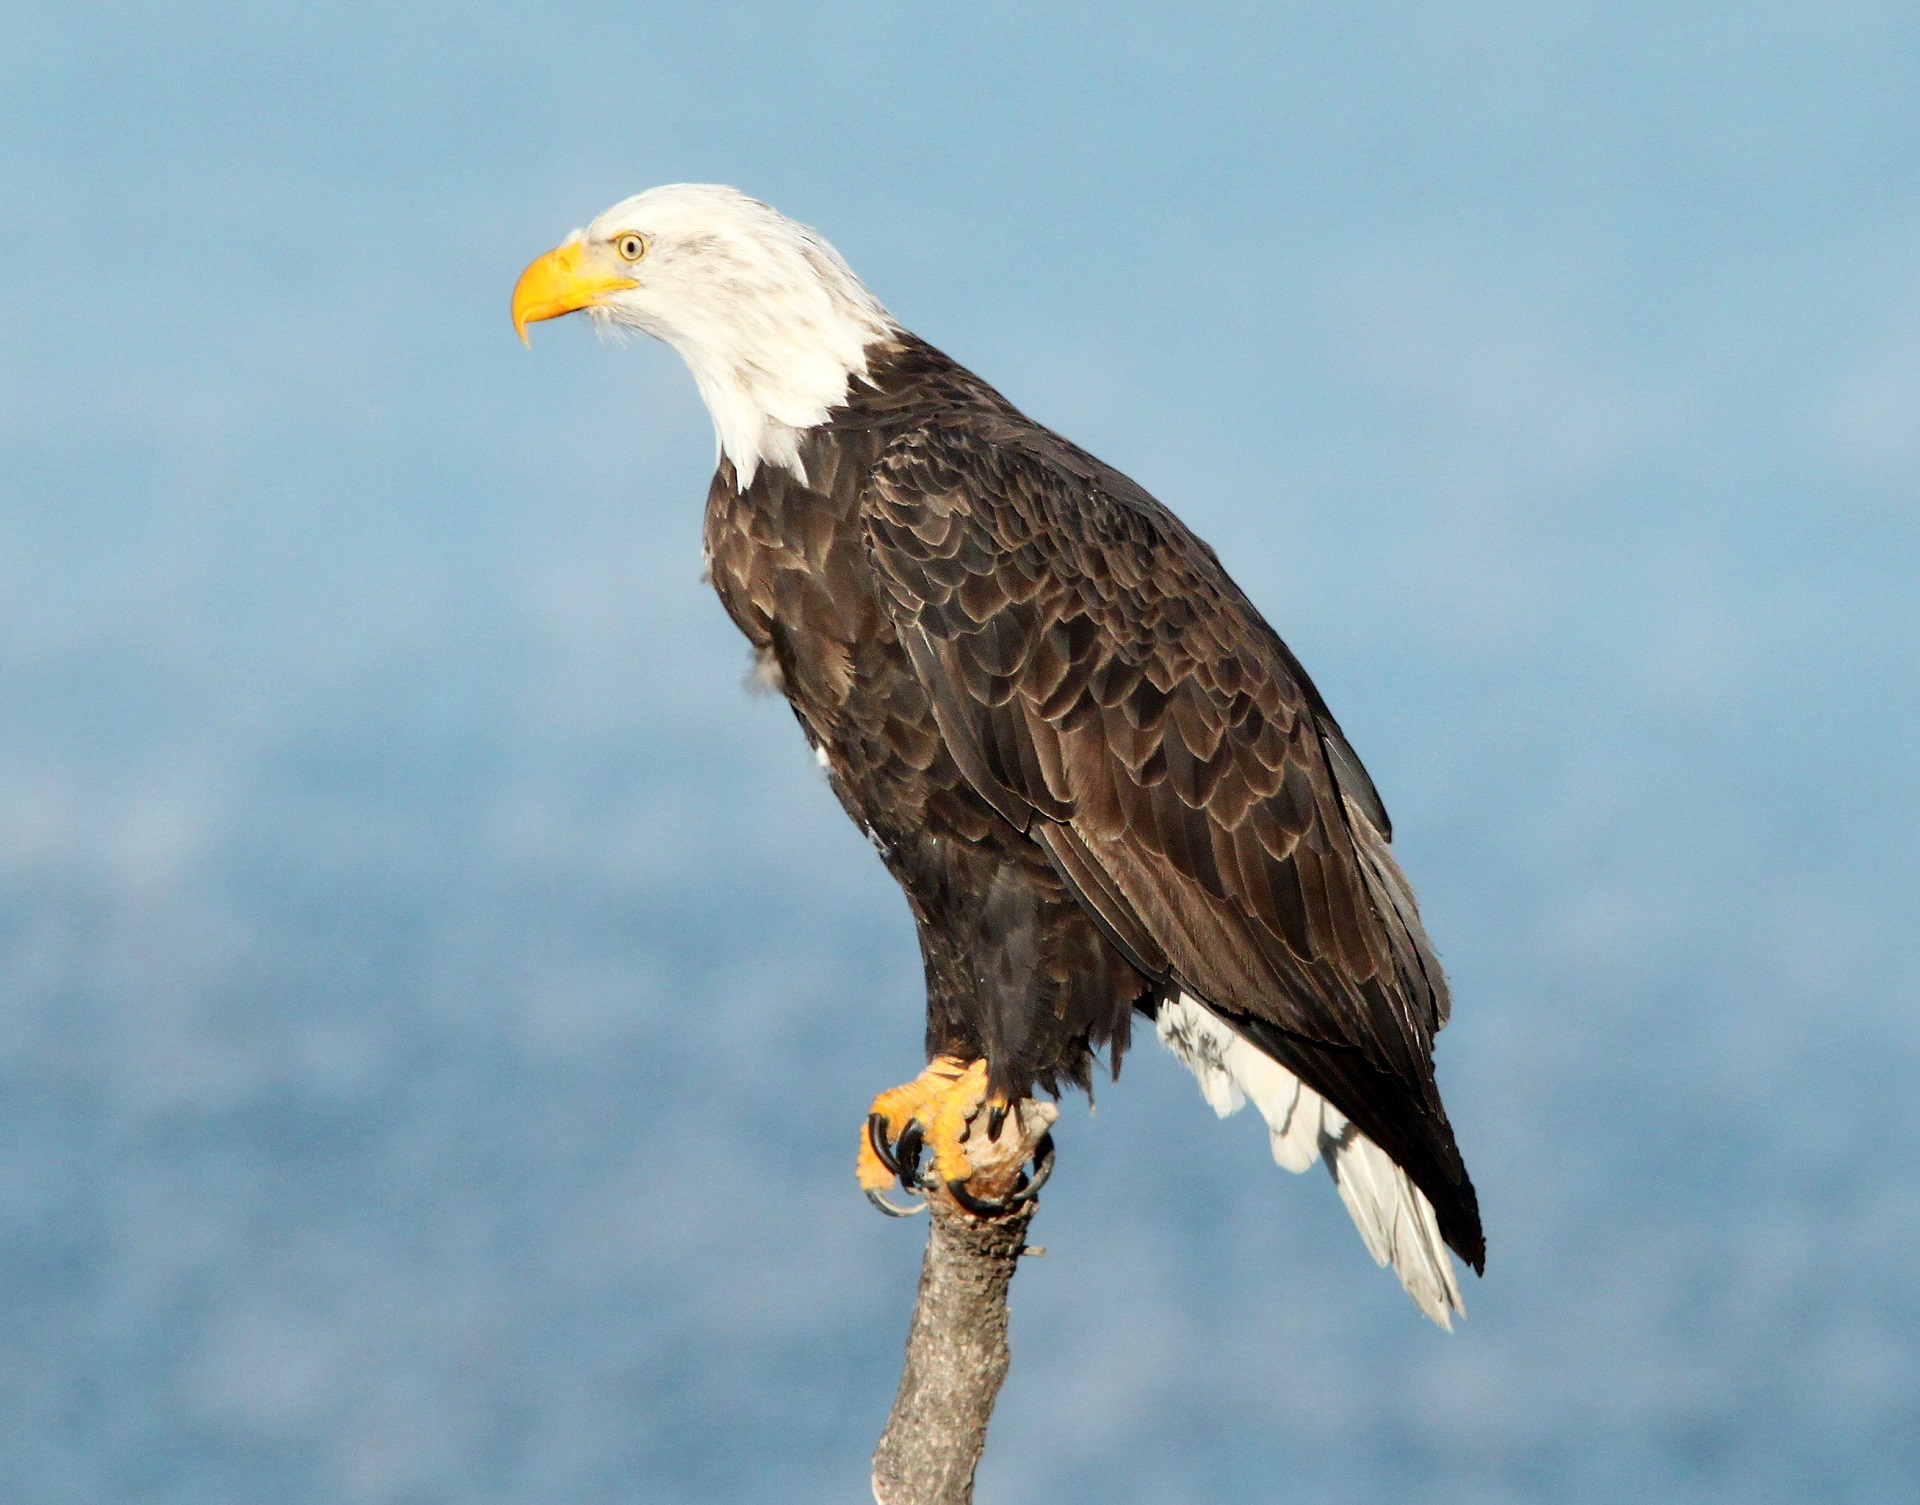
tree, nature, bird, wing, sky, wildlife, wild, portrait, beak, symbol, eagle, predator, freedom, hawk, fauna, raptor, majestic, bird of prey, bald eagle, bald, american, feathers, limb, vertebrate, falcon, buzzard, perched, accipitriformes